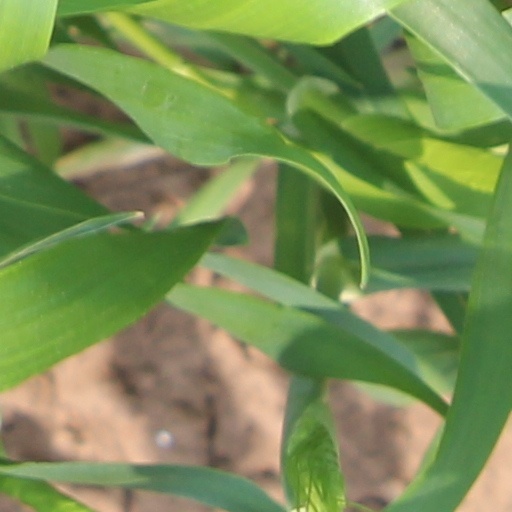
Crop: wheat